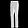
Label: Trouser